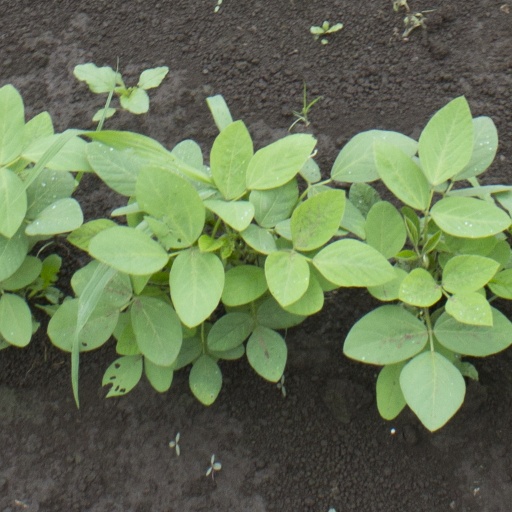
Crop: soybean